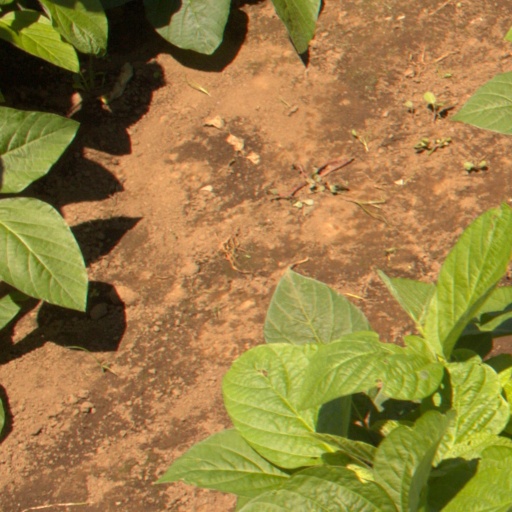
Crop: soybean